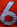
Number: 6